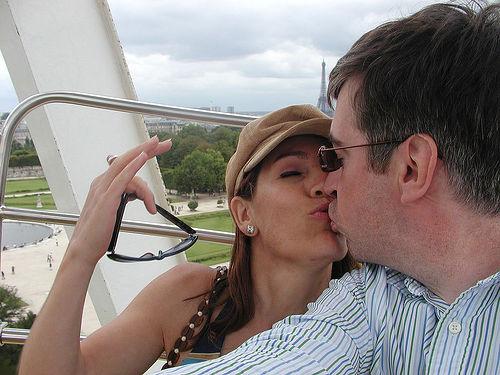
Weather: cloudy or overcast